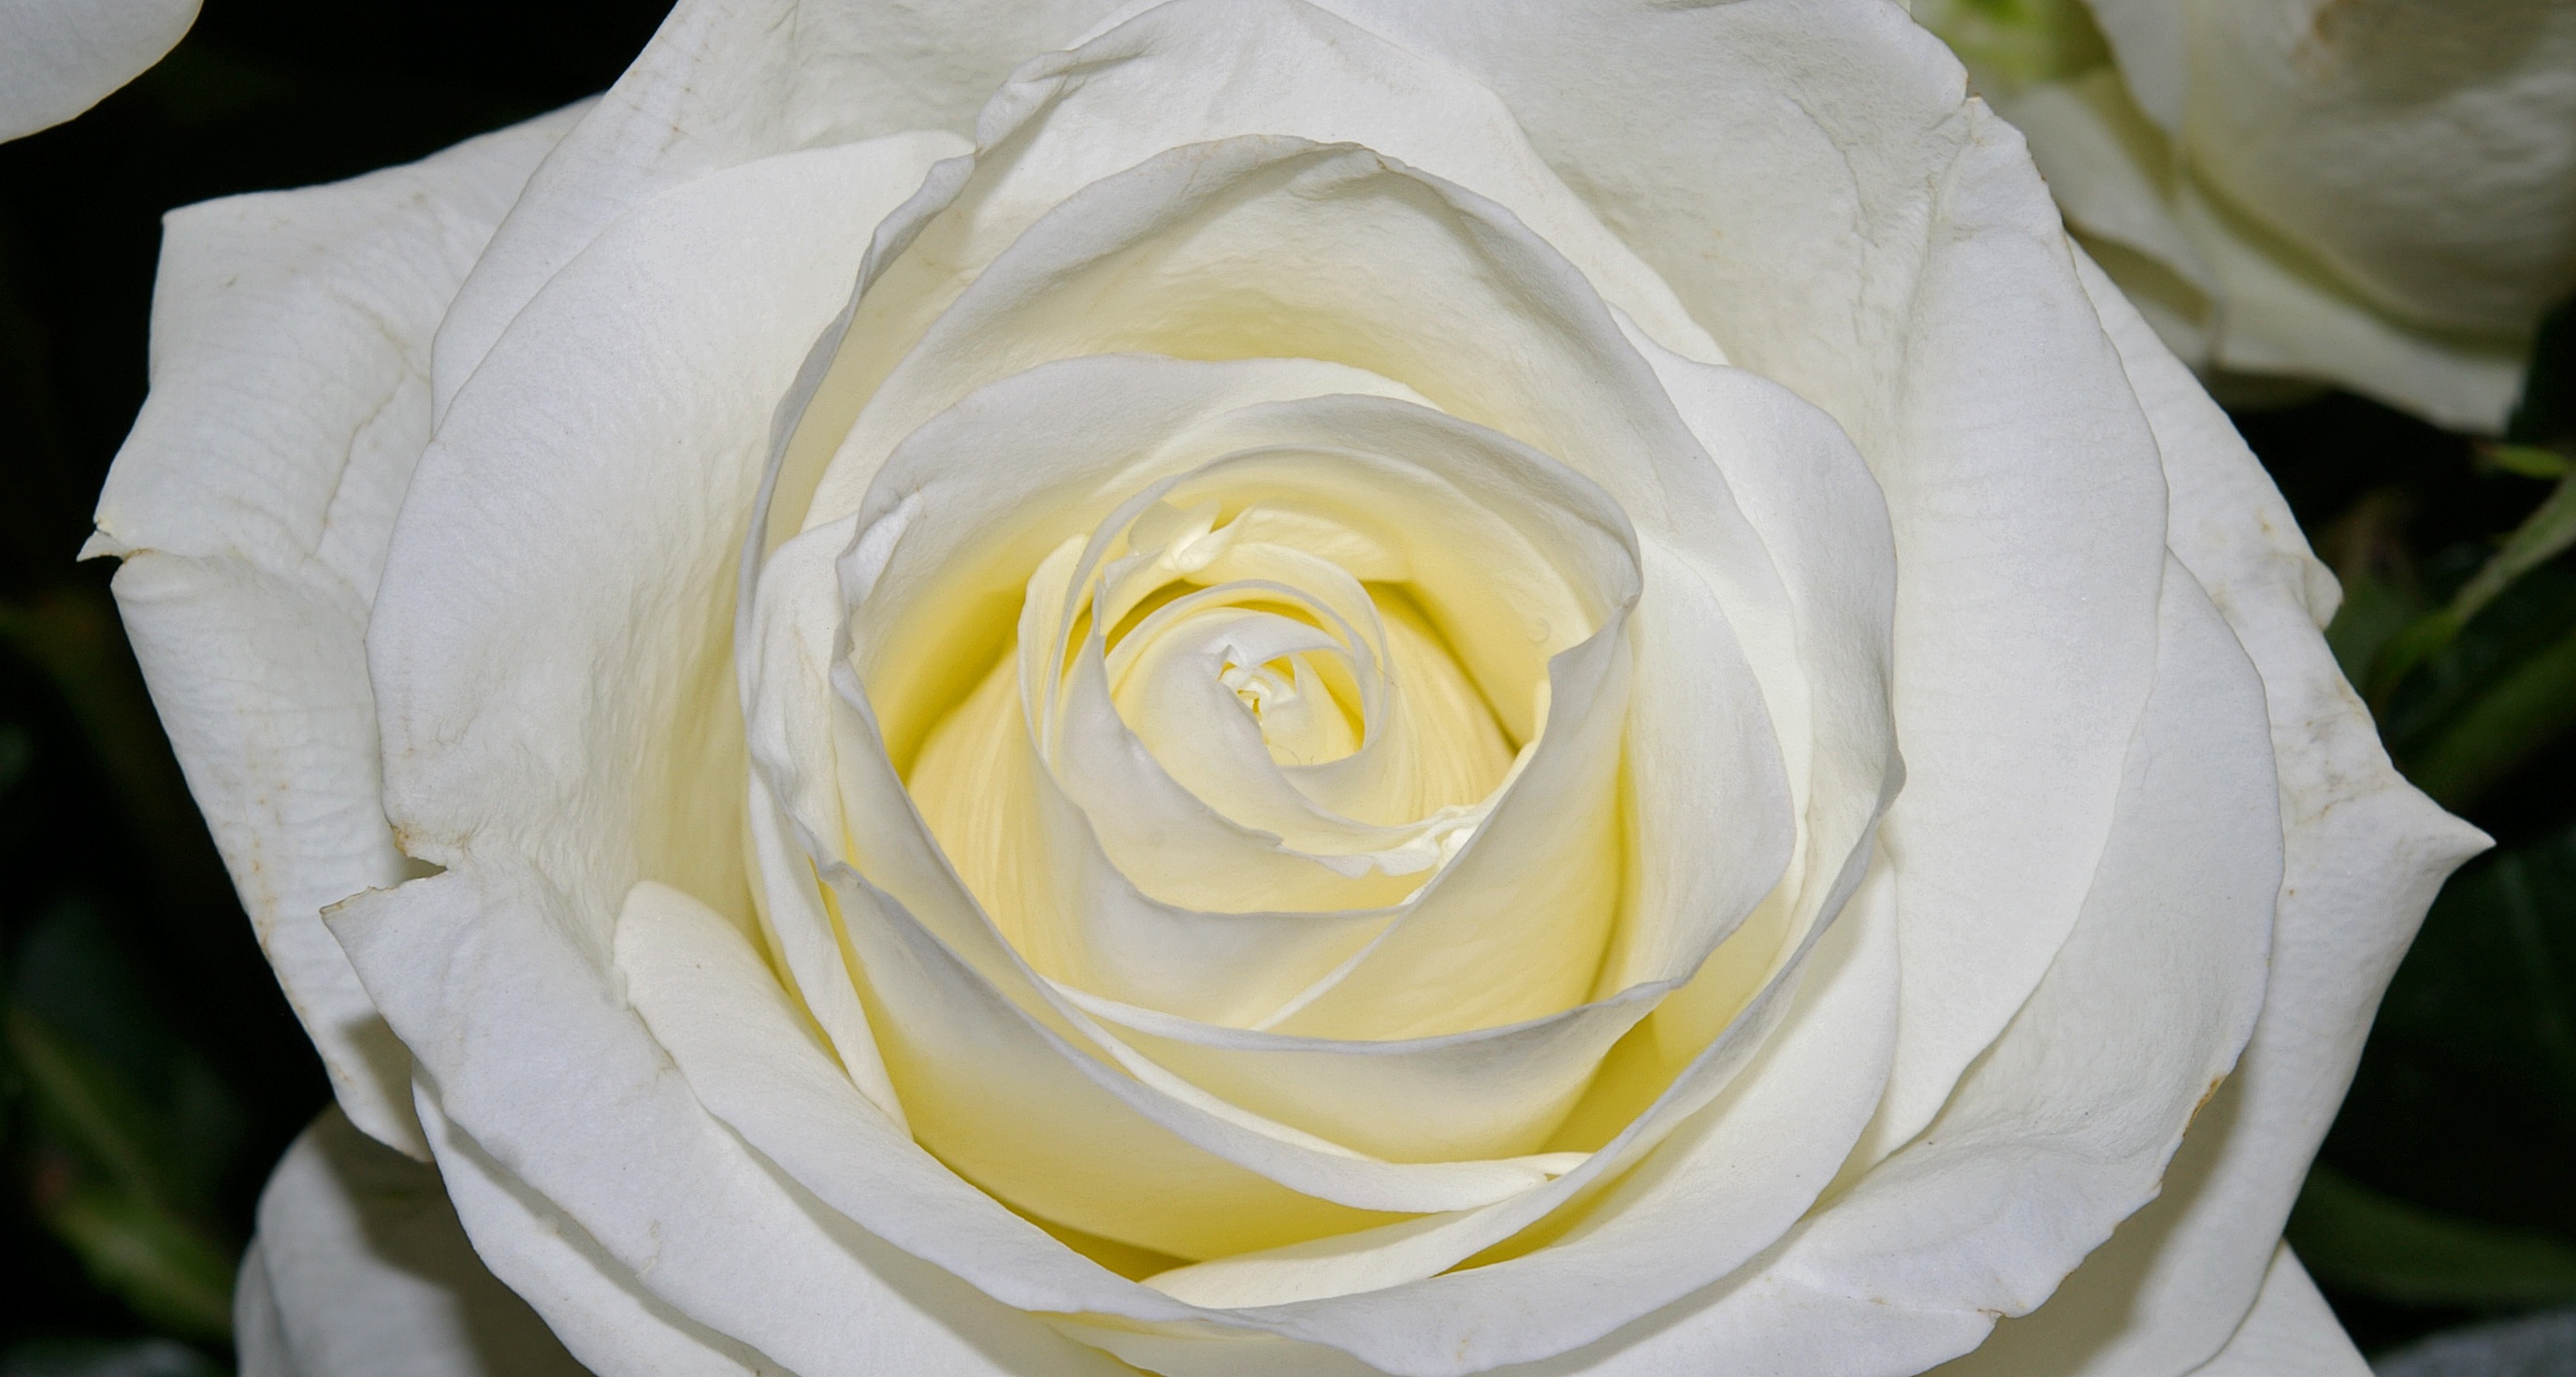
nature, blossom, black and white, plant, white, flower, petal, bloom, love, bouquet, vase, rose, decoration, romantic, yellow, wedding, flora, deco, close up, background image, background, happy, petals, decorative, beautiful, birthday, luck, bouquet of roses, floristry, congratulations, give, give away, flower gift, floribunda, fragrance, nursery, rose bloom, macro photography, valentine's day, white rose, bridal bouquet, flowering plant, garden roses, rose family, mother's day, flower bouquet, give pleasure, scent of roses, land plant, rose order